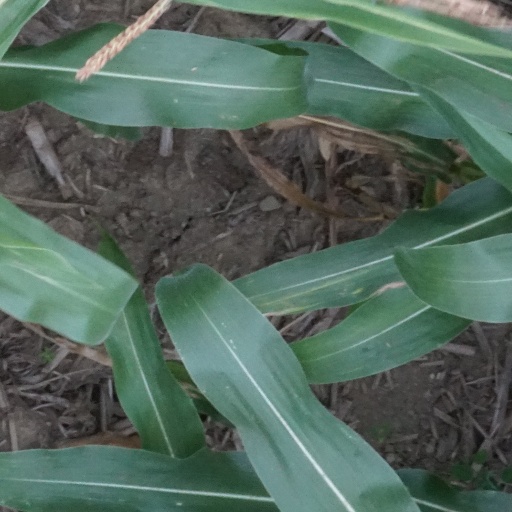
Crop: maize; corn